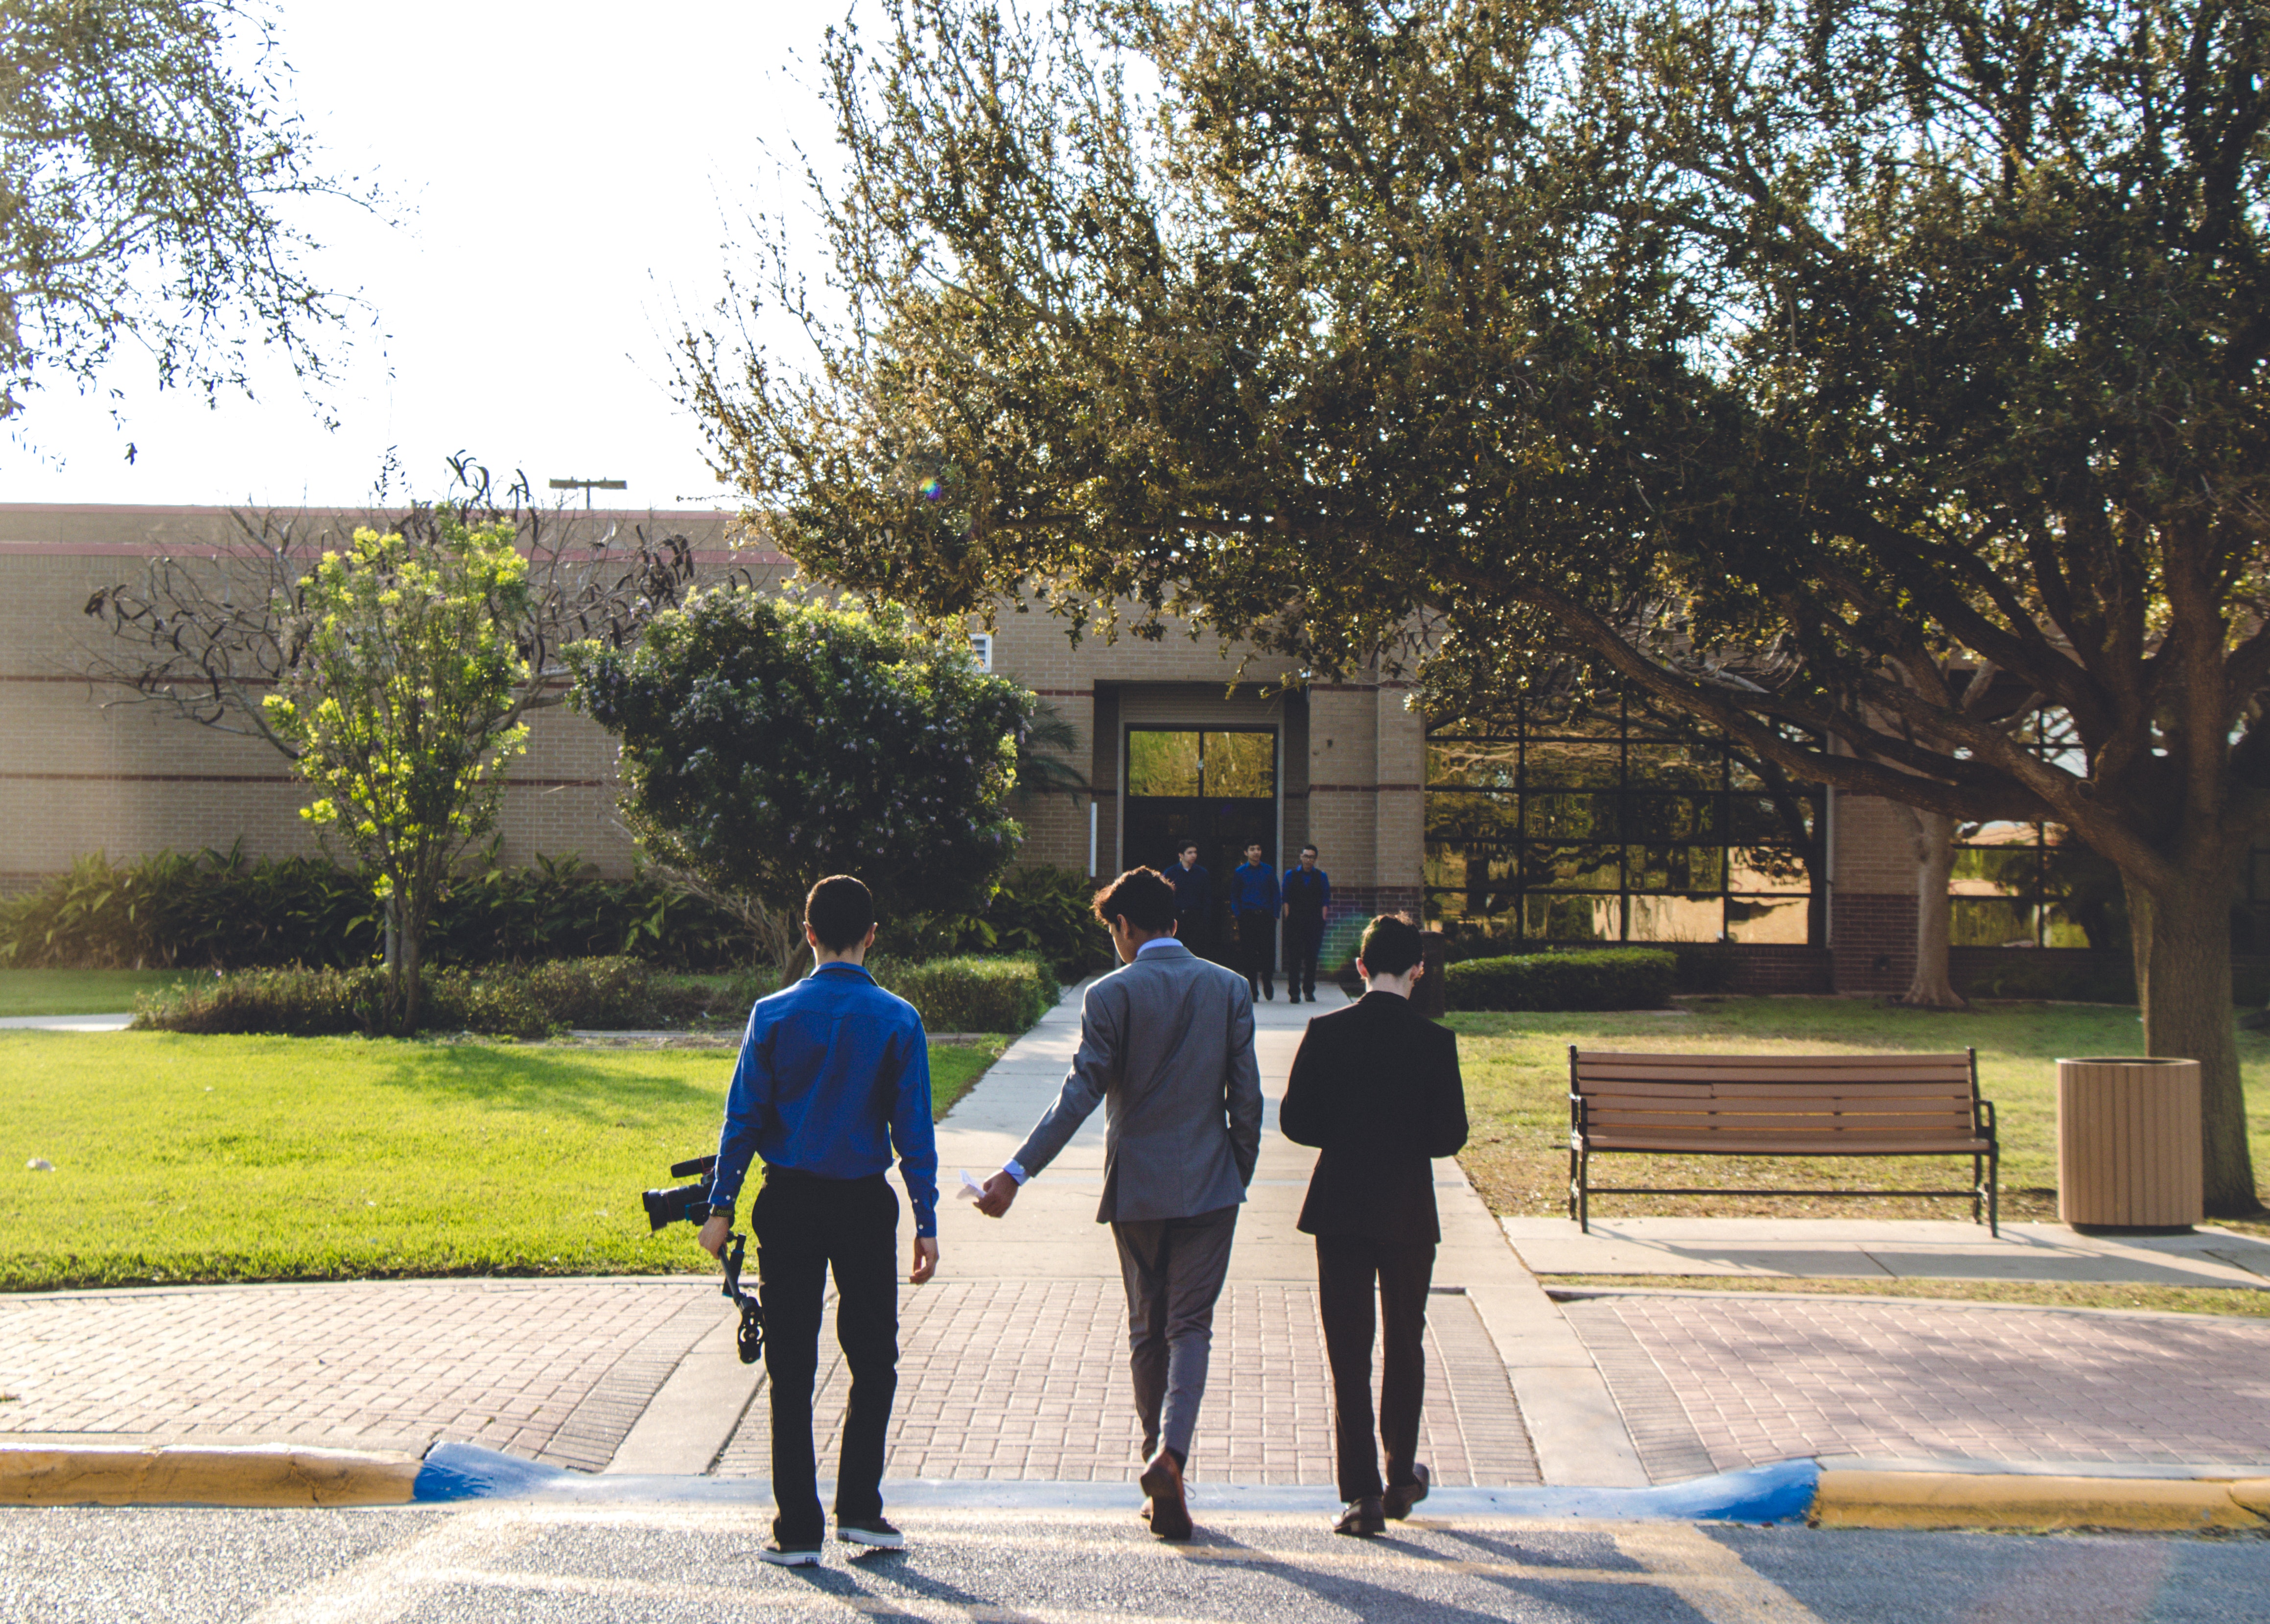
yellow, public space, urban area, tree, pedestrian, architecture, walking, street, infrastructure, campus, sidewalk, city, neighbourhood, house, sunlight, road, real estate, leisure, plant, photography, residential area, home, lawn, building, vacation, shadow, urban design, tourism